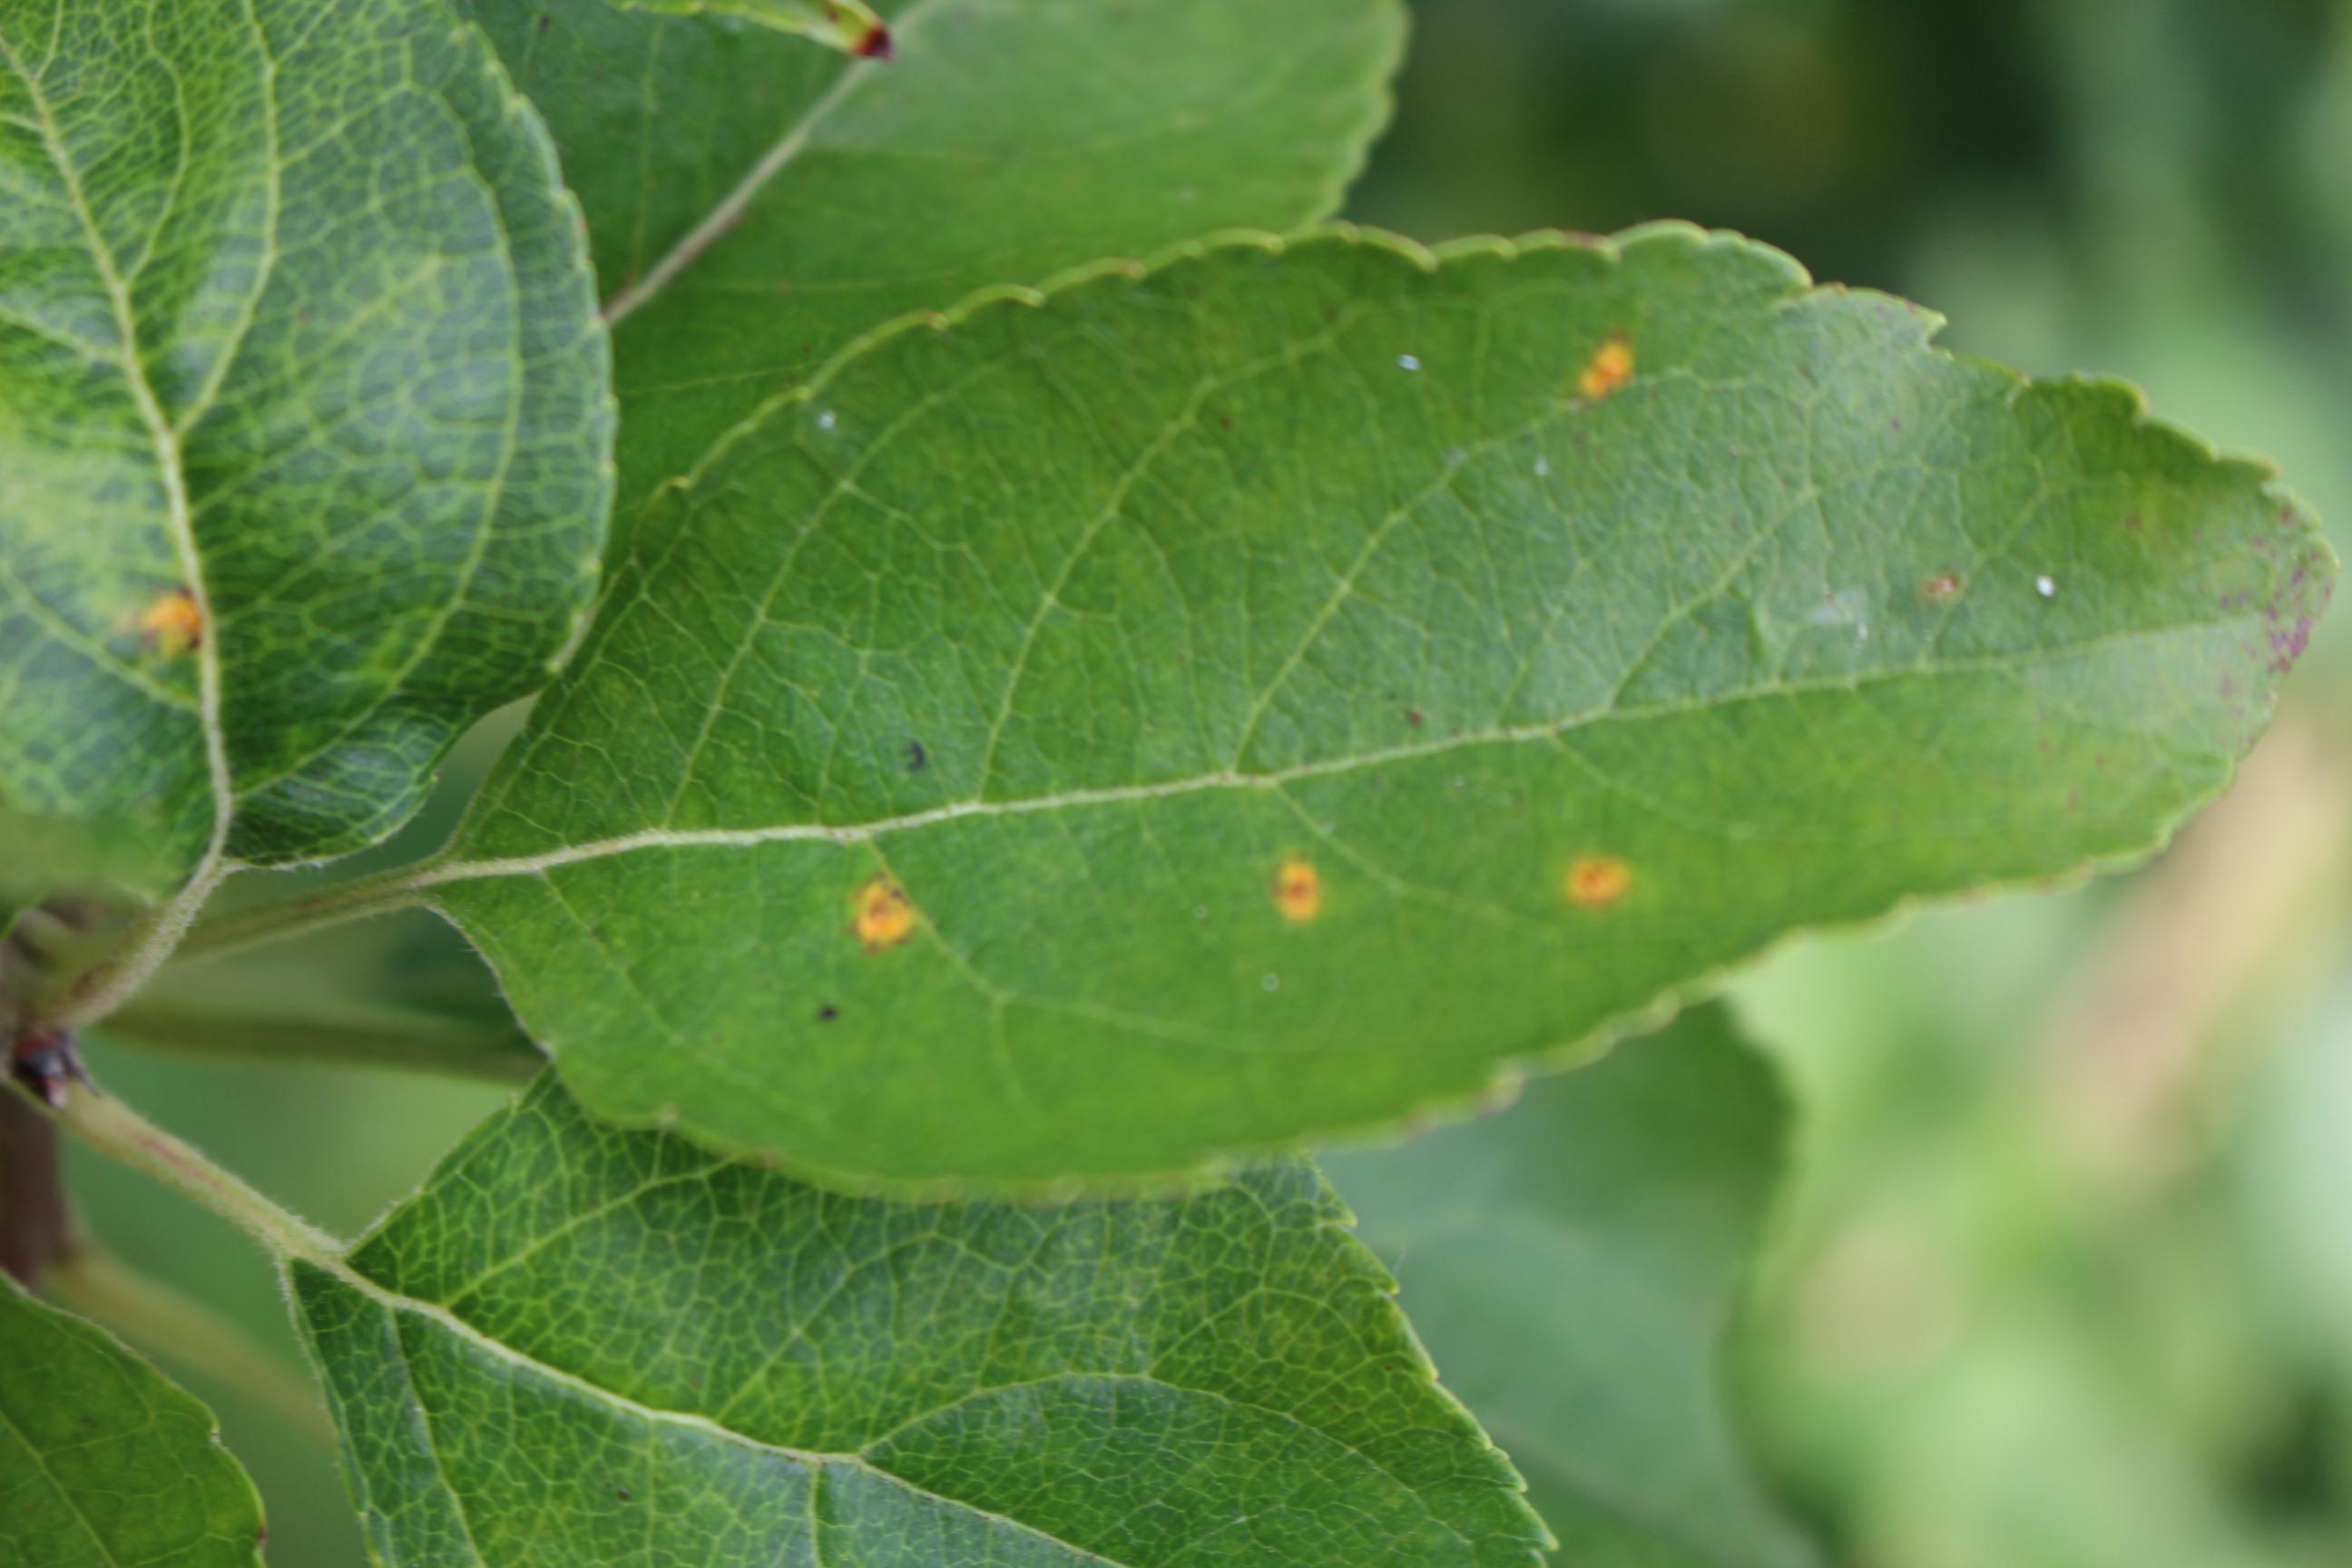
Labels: rust